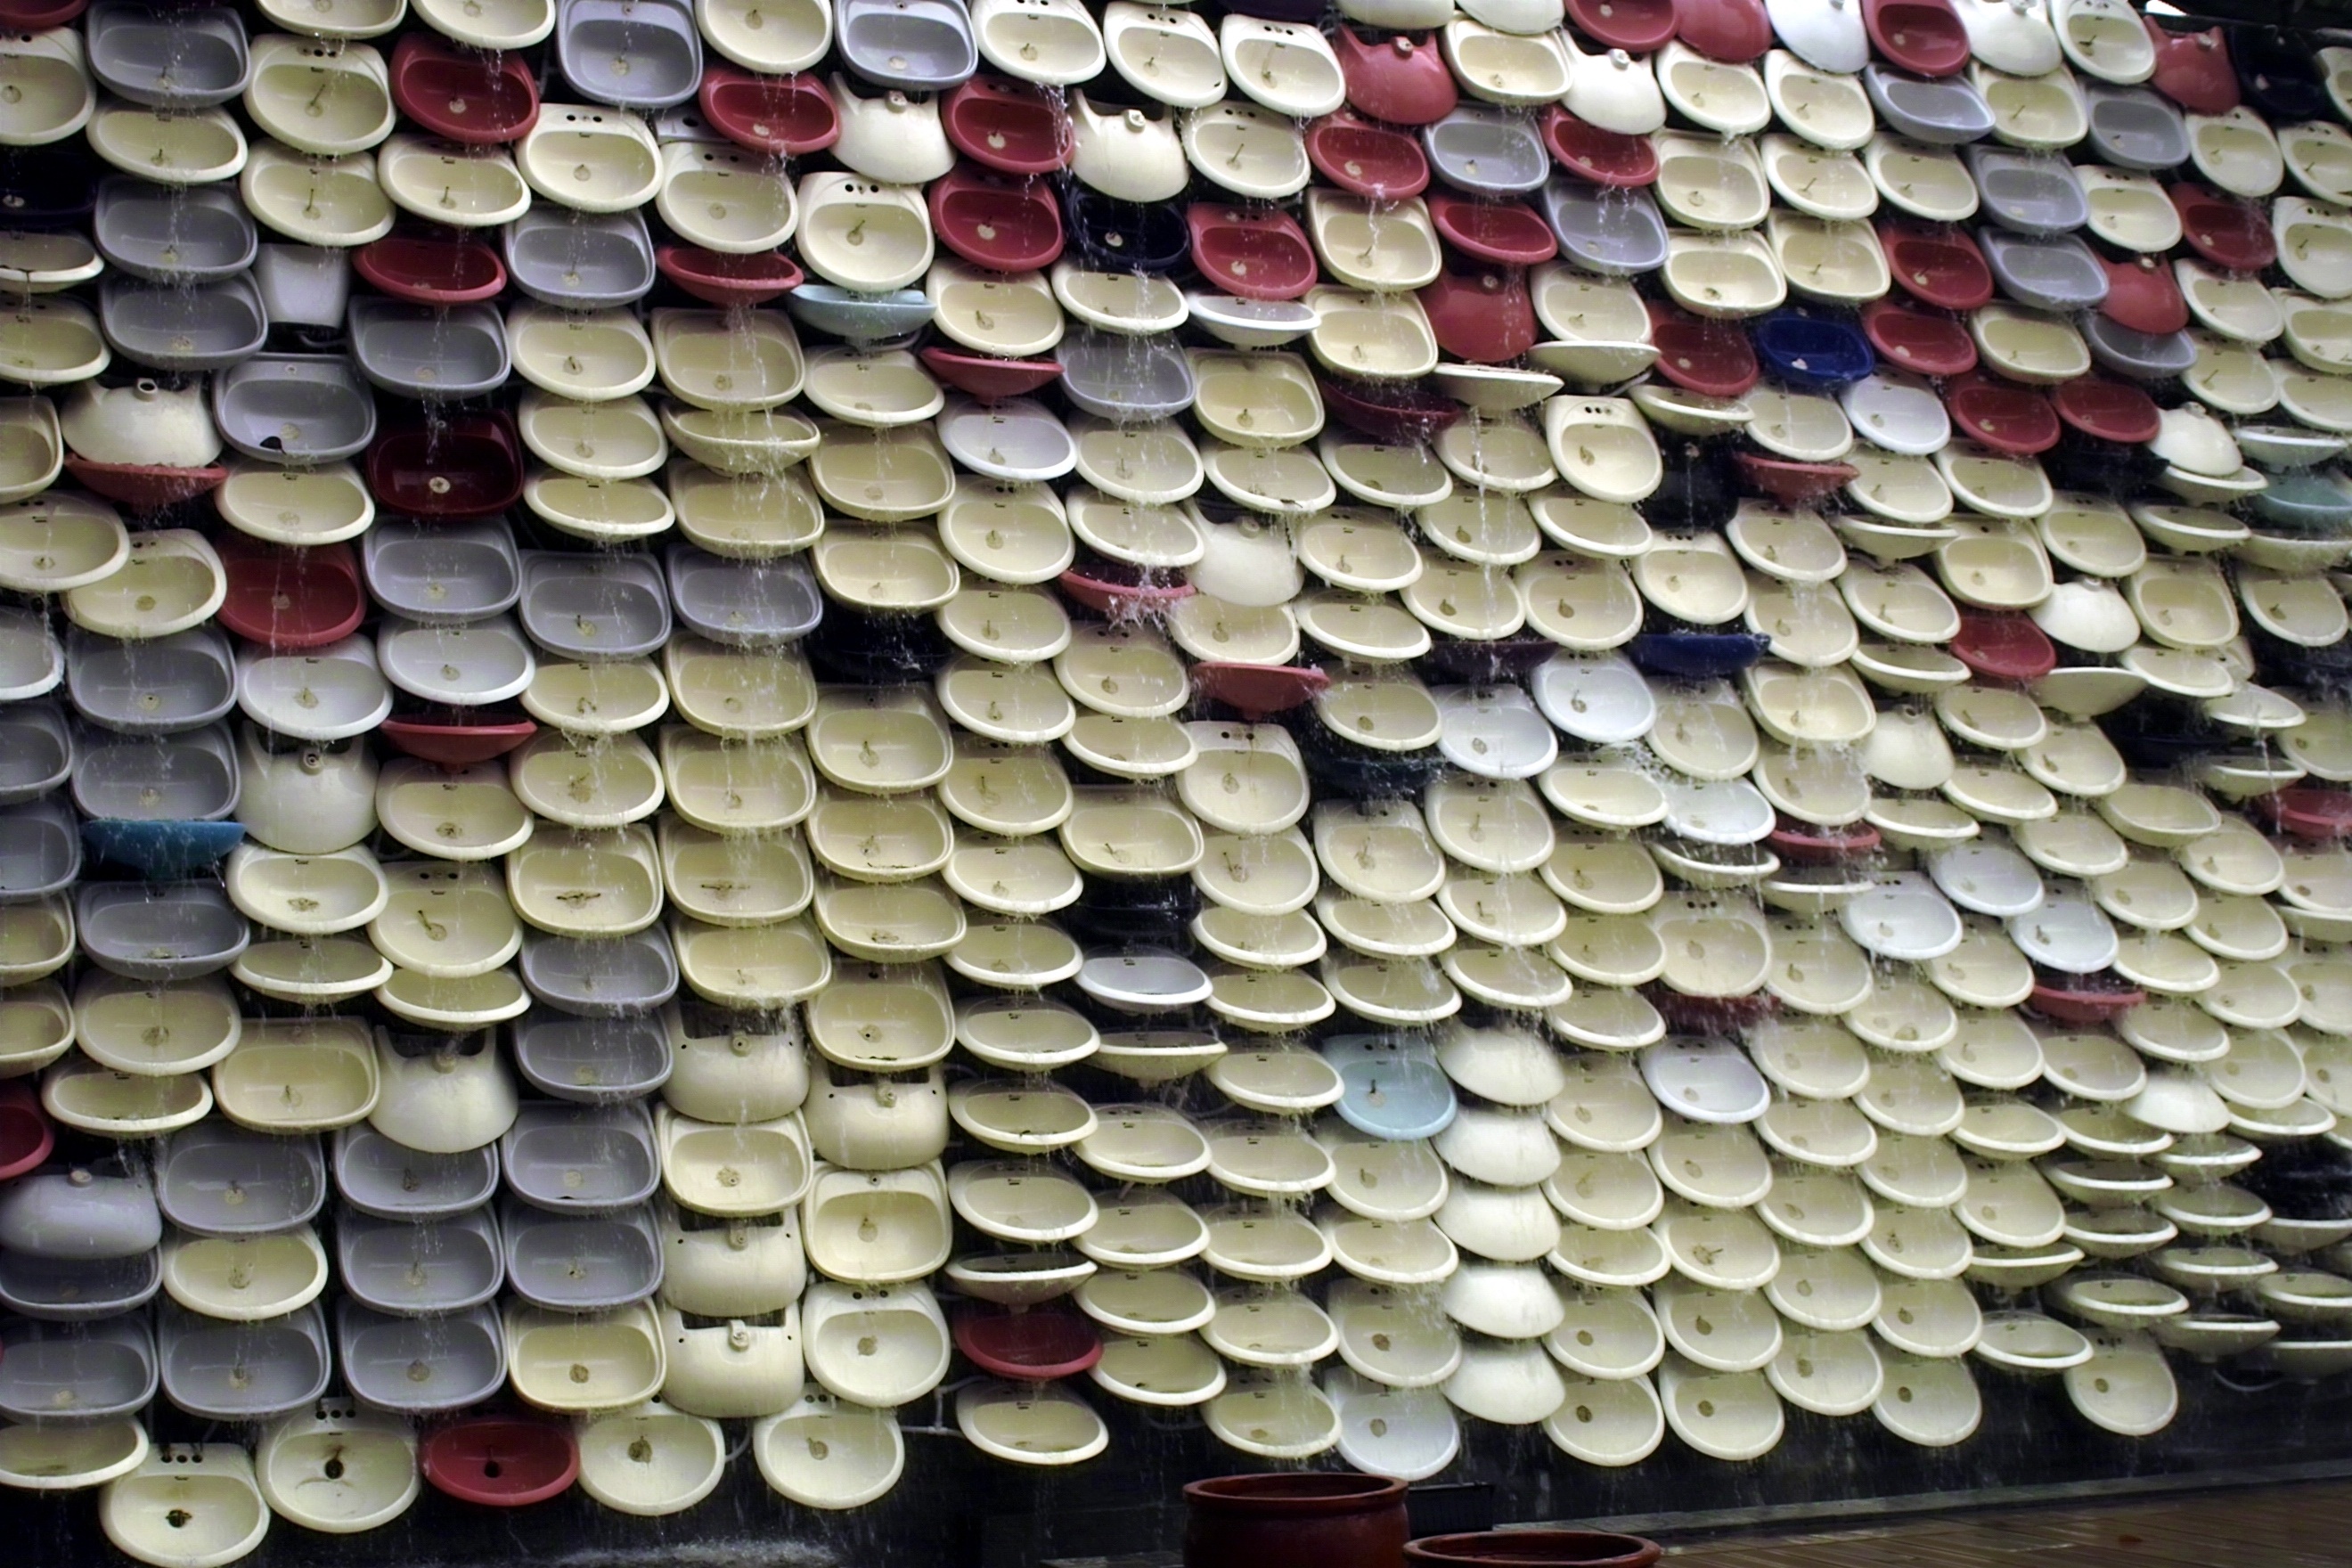
wood, floor, wall, pattern, pebble, material, circle, art, design, falls, shape, ceramics, flooring, foshan